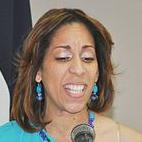
Age: 36